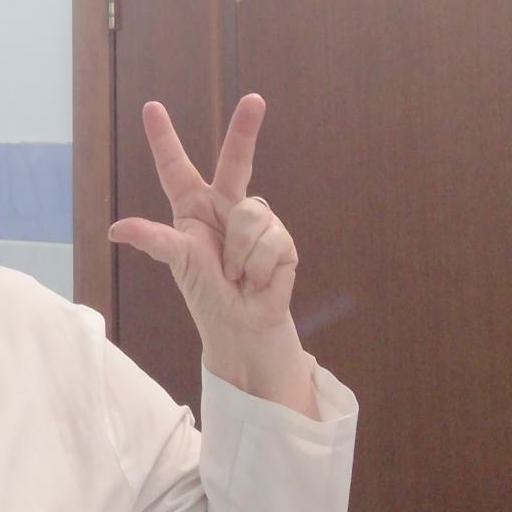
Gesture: three2